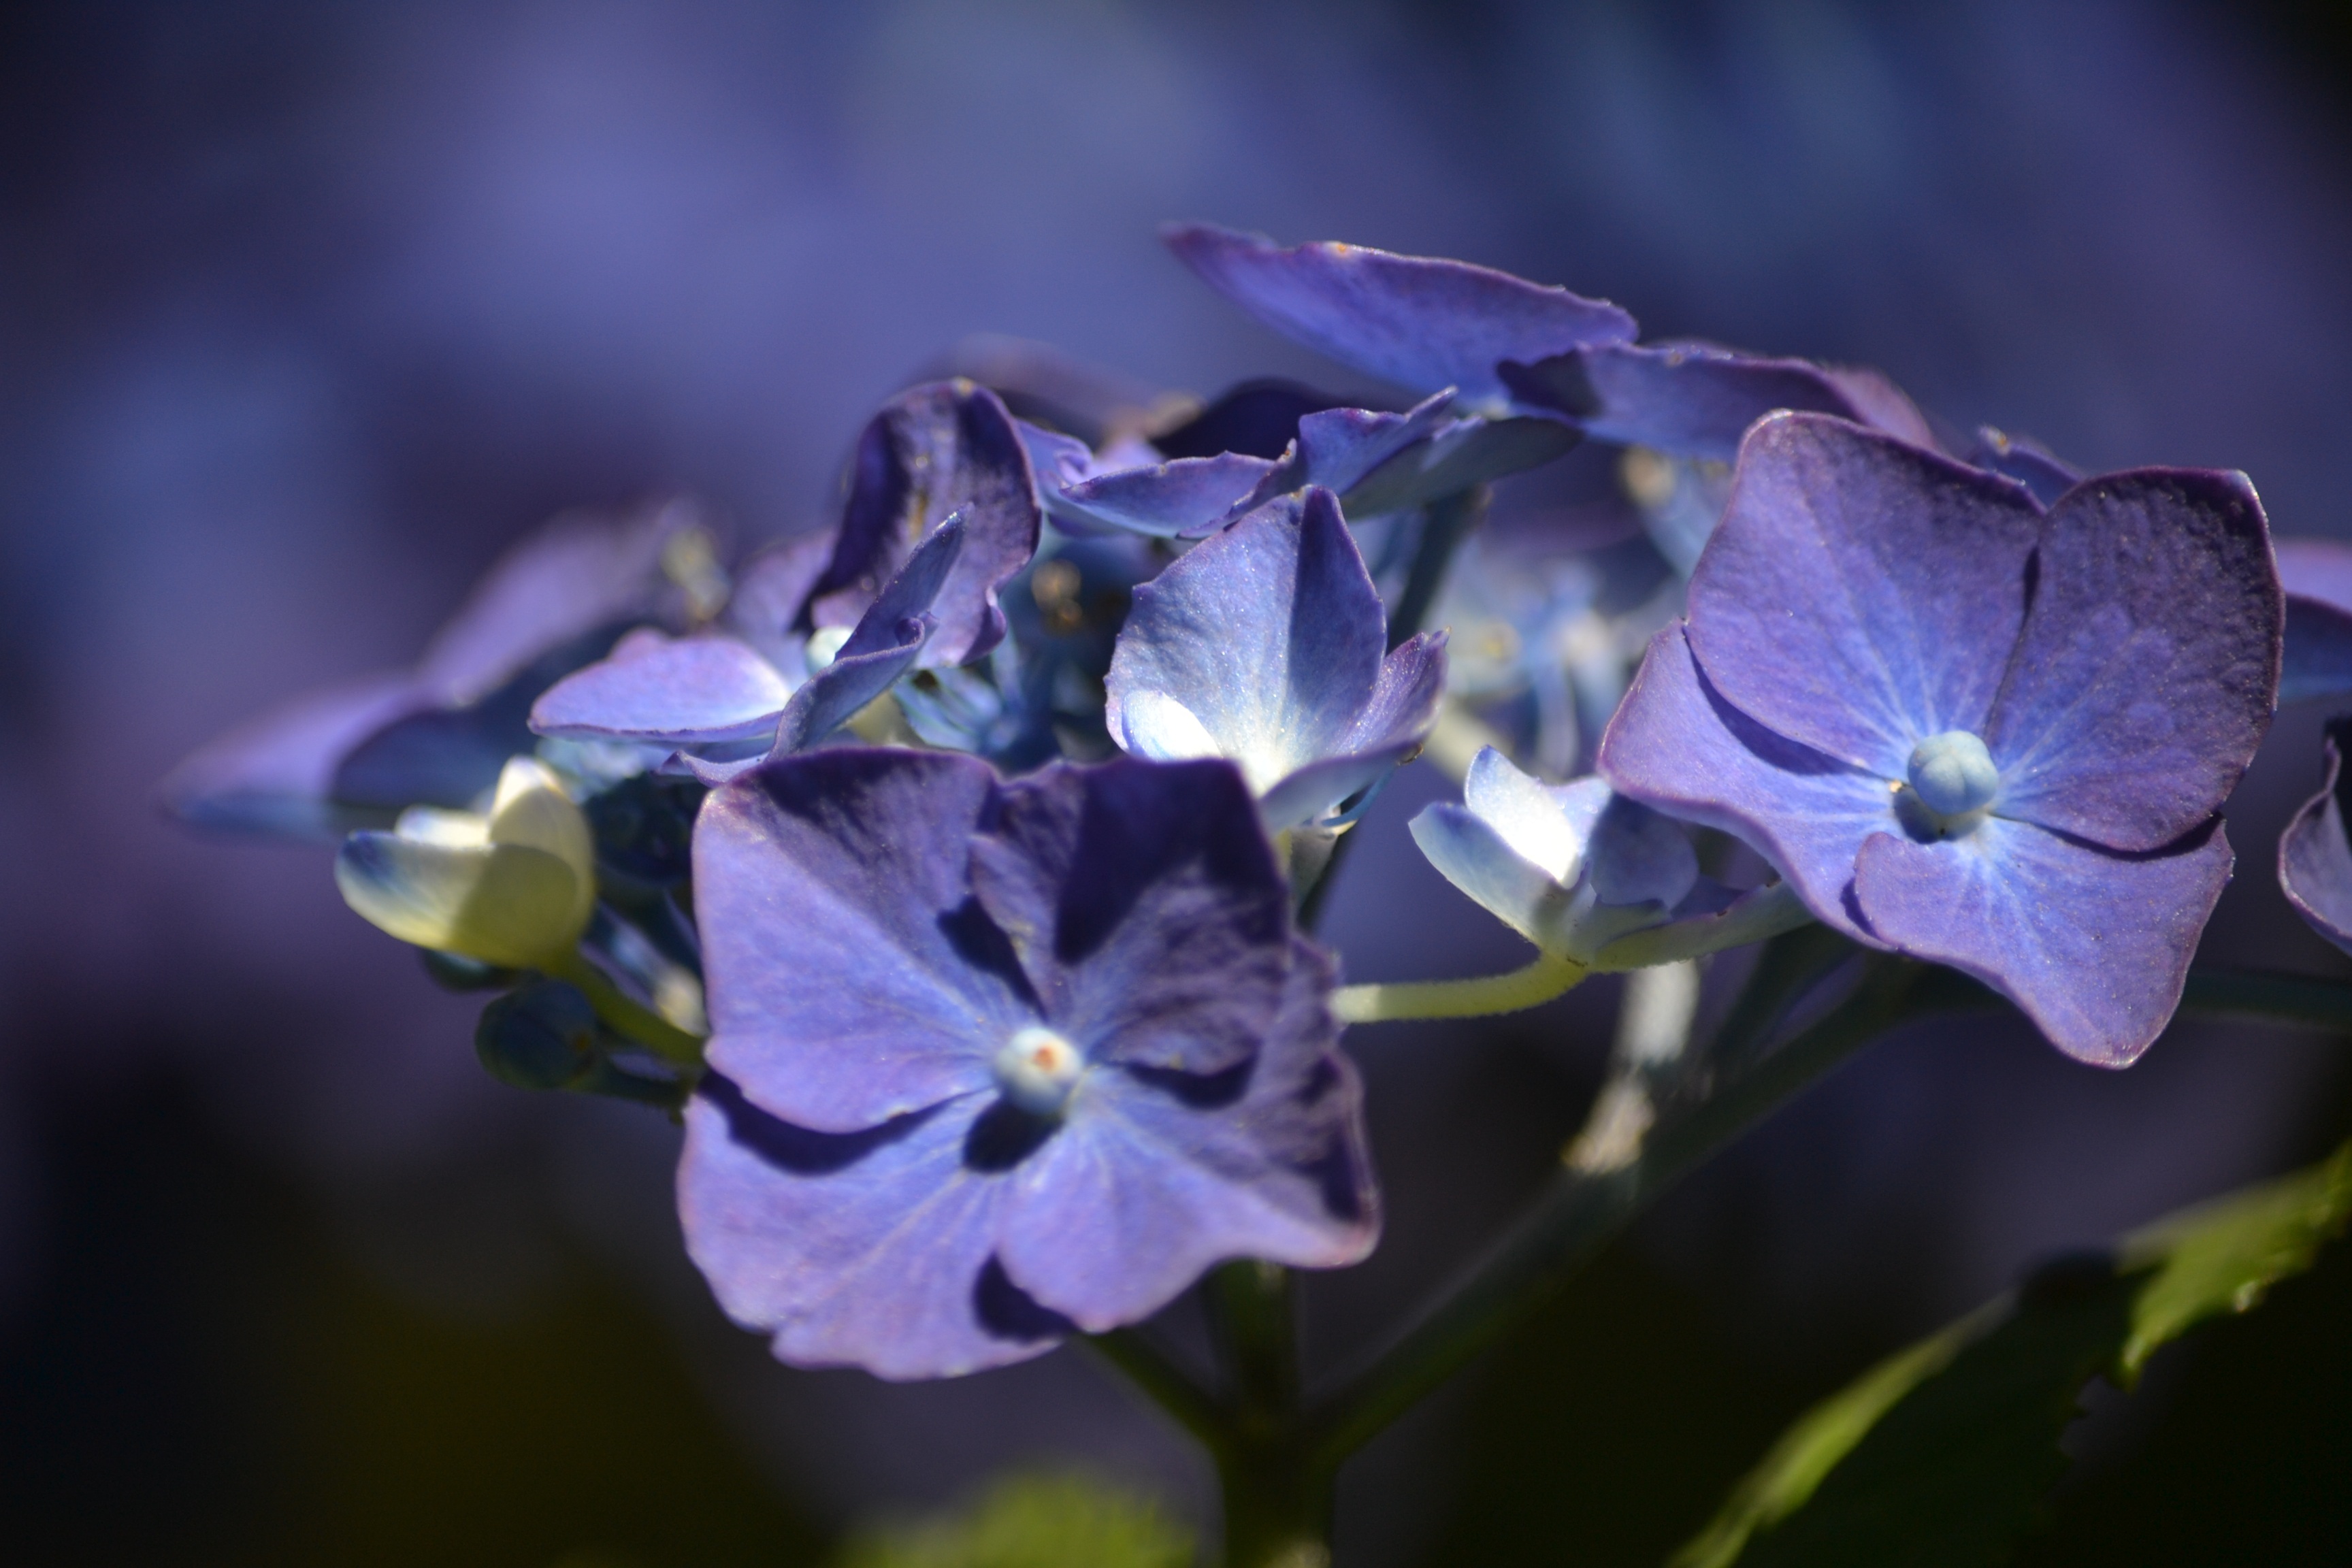
landscape, nature, blossom, plant, photography, flower, purple, petal, spring, green, macro, natural, botany, blue, garden, flora, sprout, plants, wildflower, flowers, violet, lilac, hortensia, flowery, macro photography, flowering plant, delicate flower, plant stem, land plant